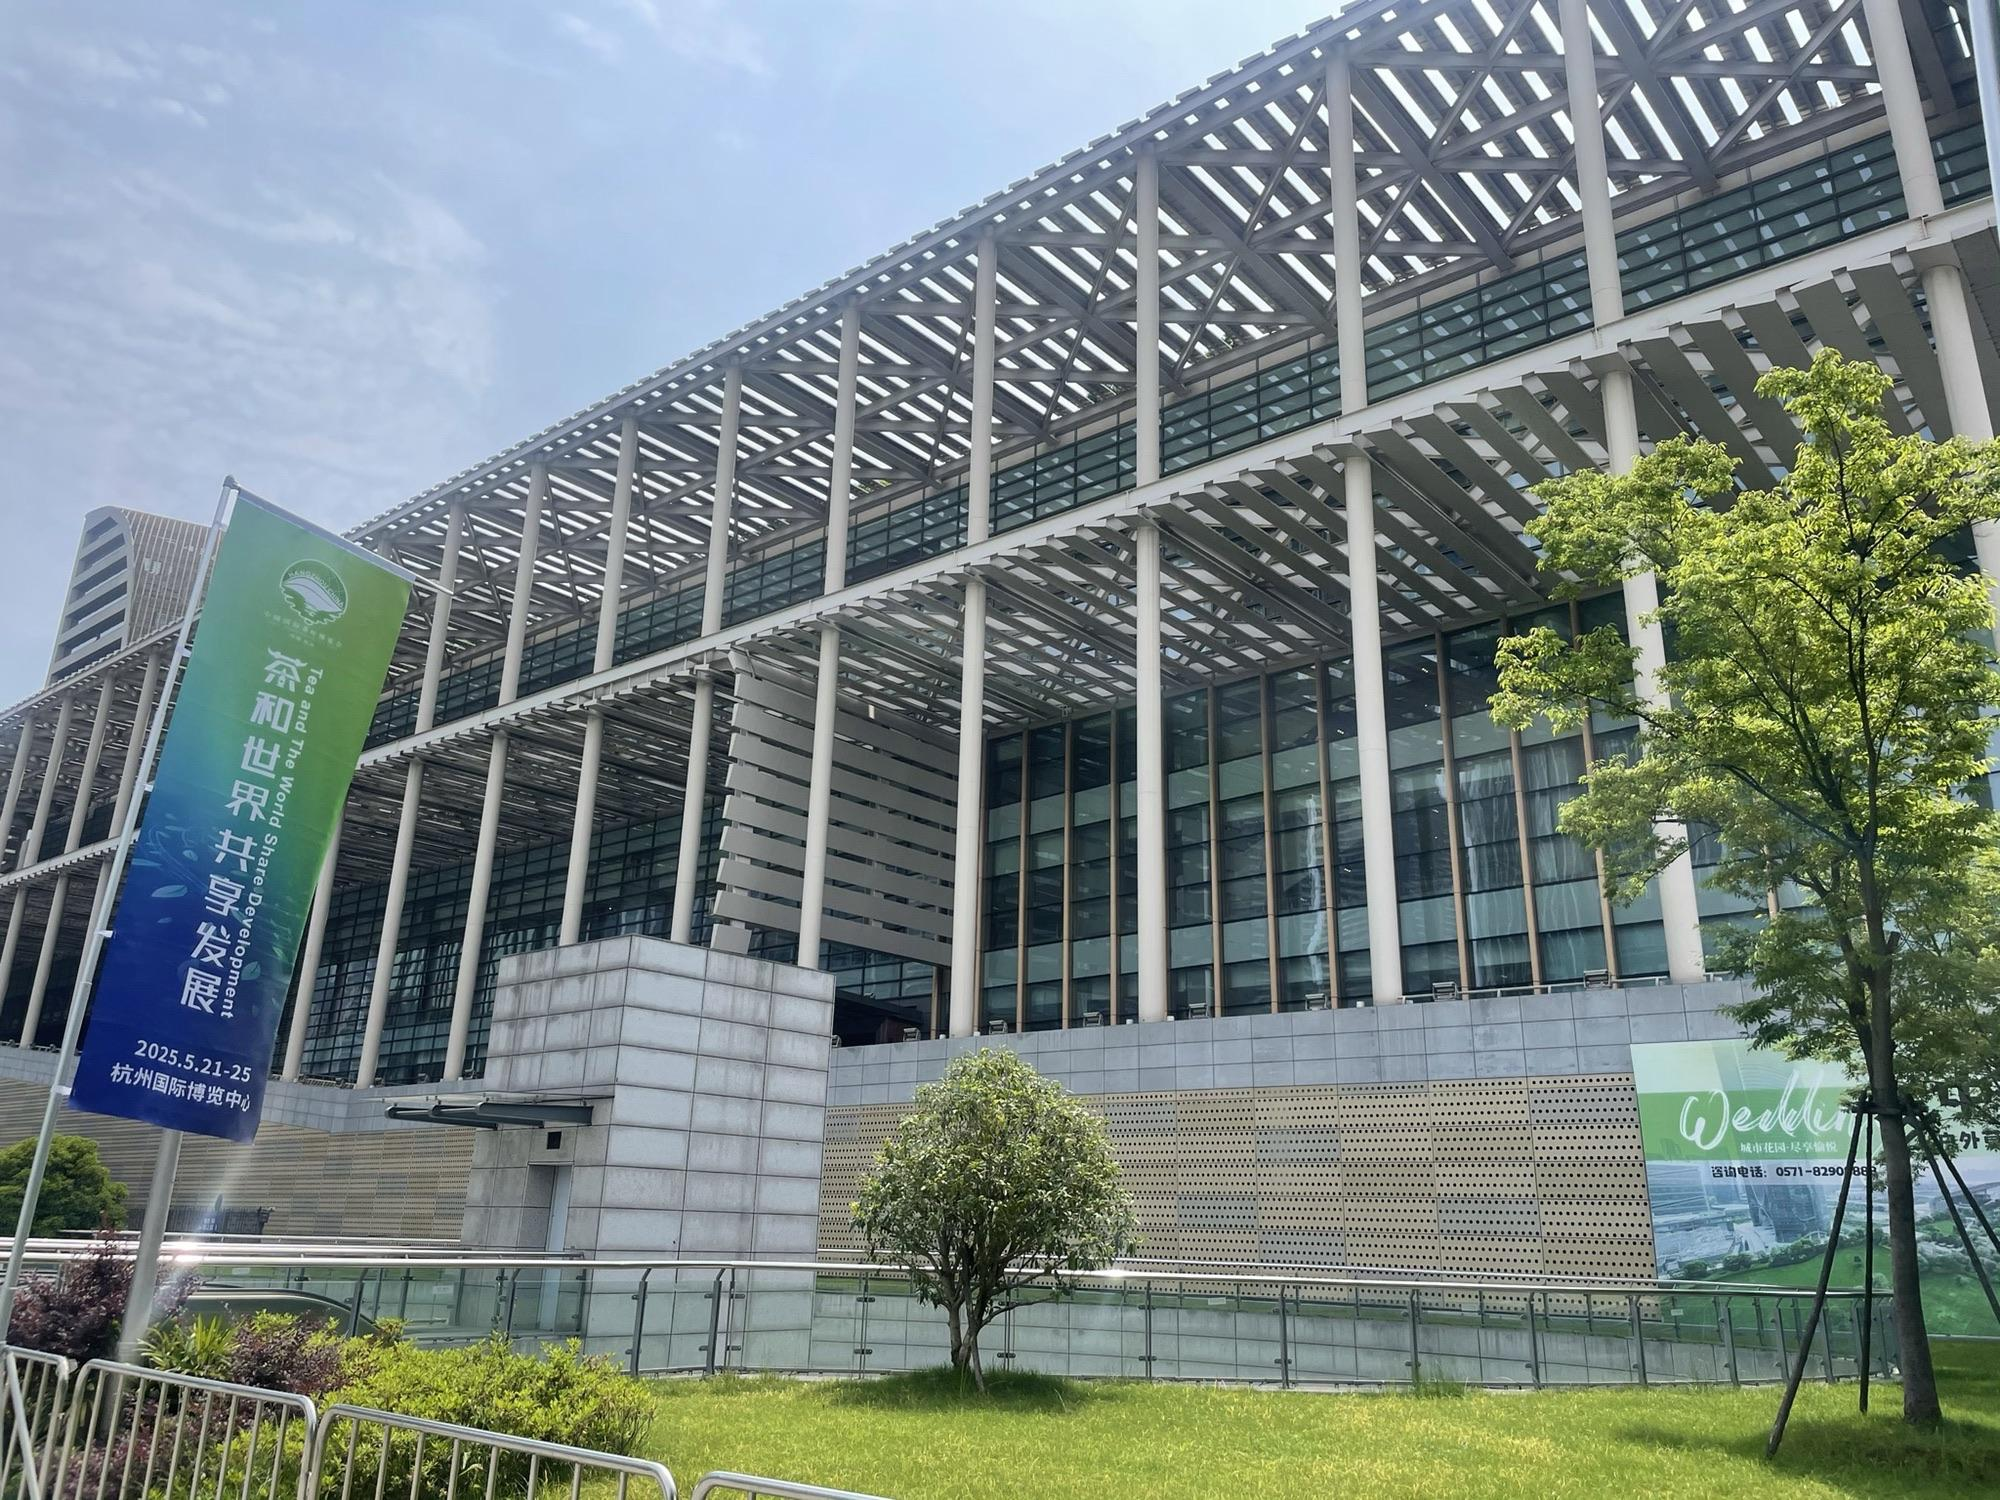
地标名称：杭州国际博览中心
所在城市：杭州市·萧山区